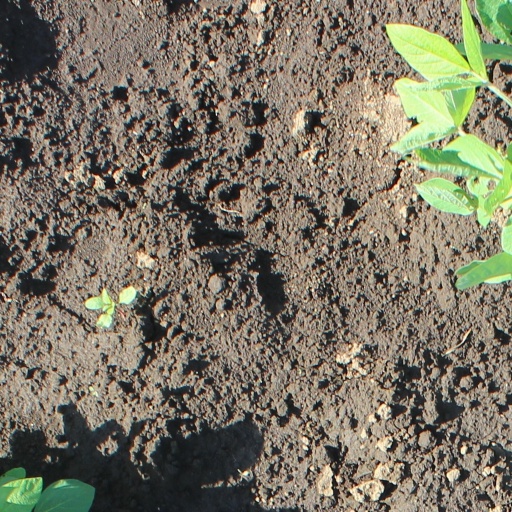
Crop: soybean